Le dossier Toroto

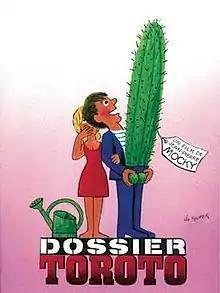

Le dossier Toroto is a 2011 French film directed by Jean-Pierre Mocky.